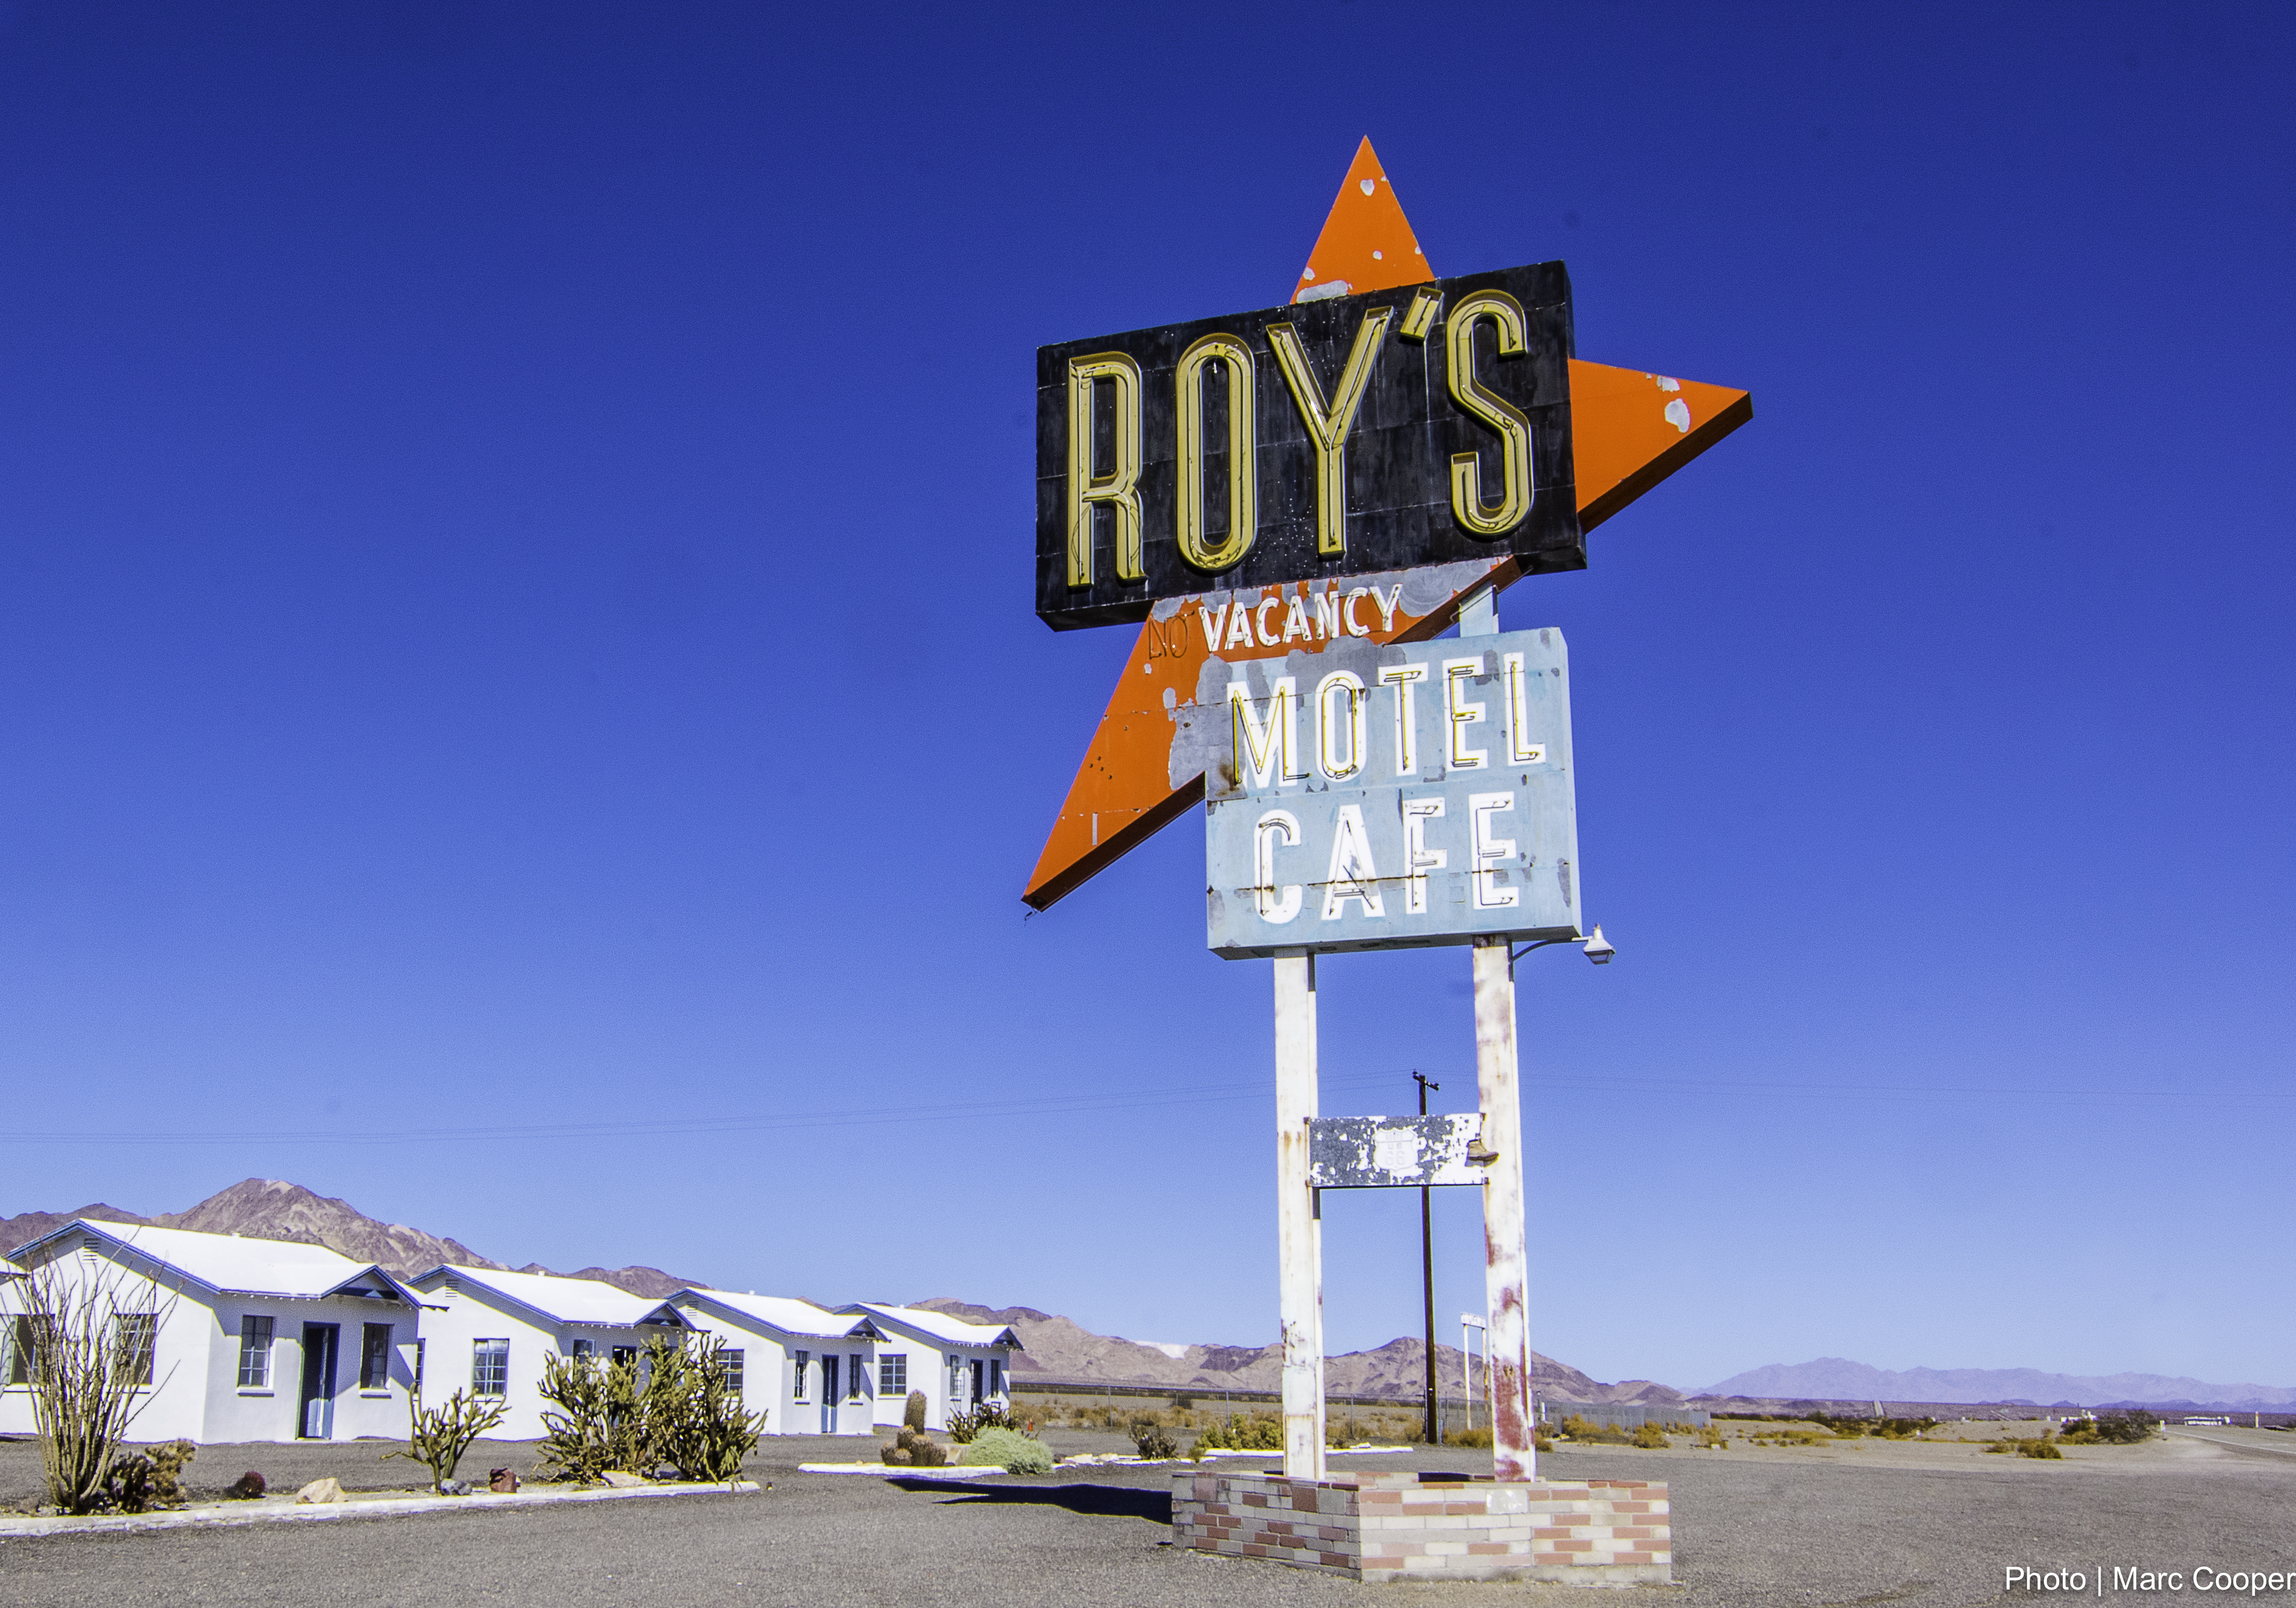
vacation, sign, tower, signage, resort, amboy, californiadesert